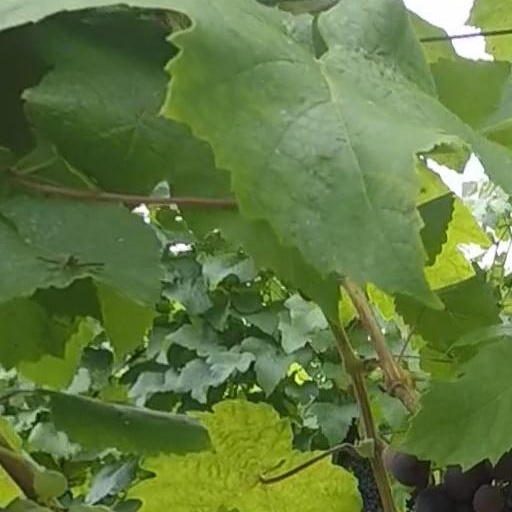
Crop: grape